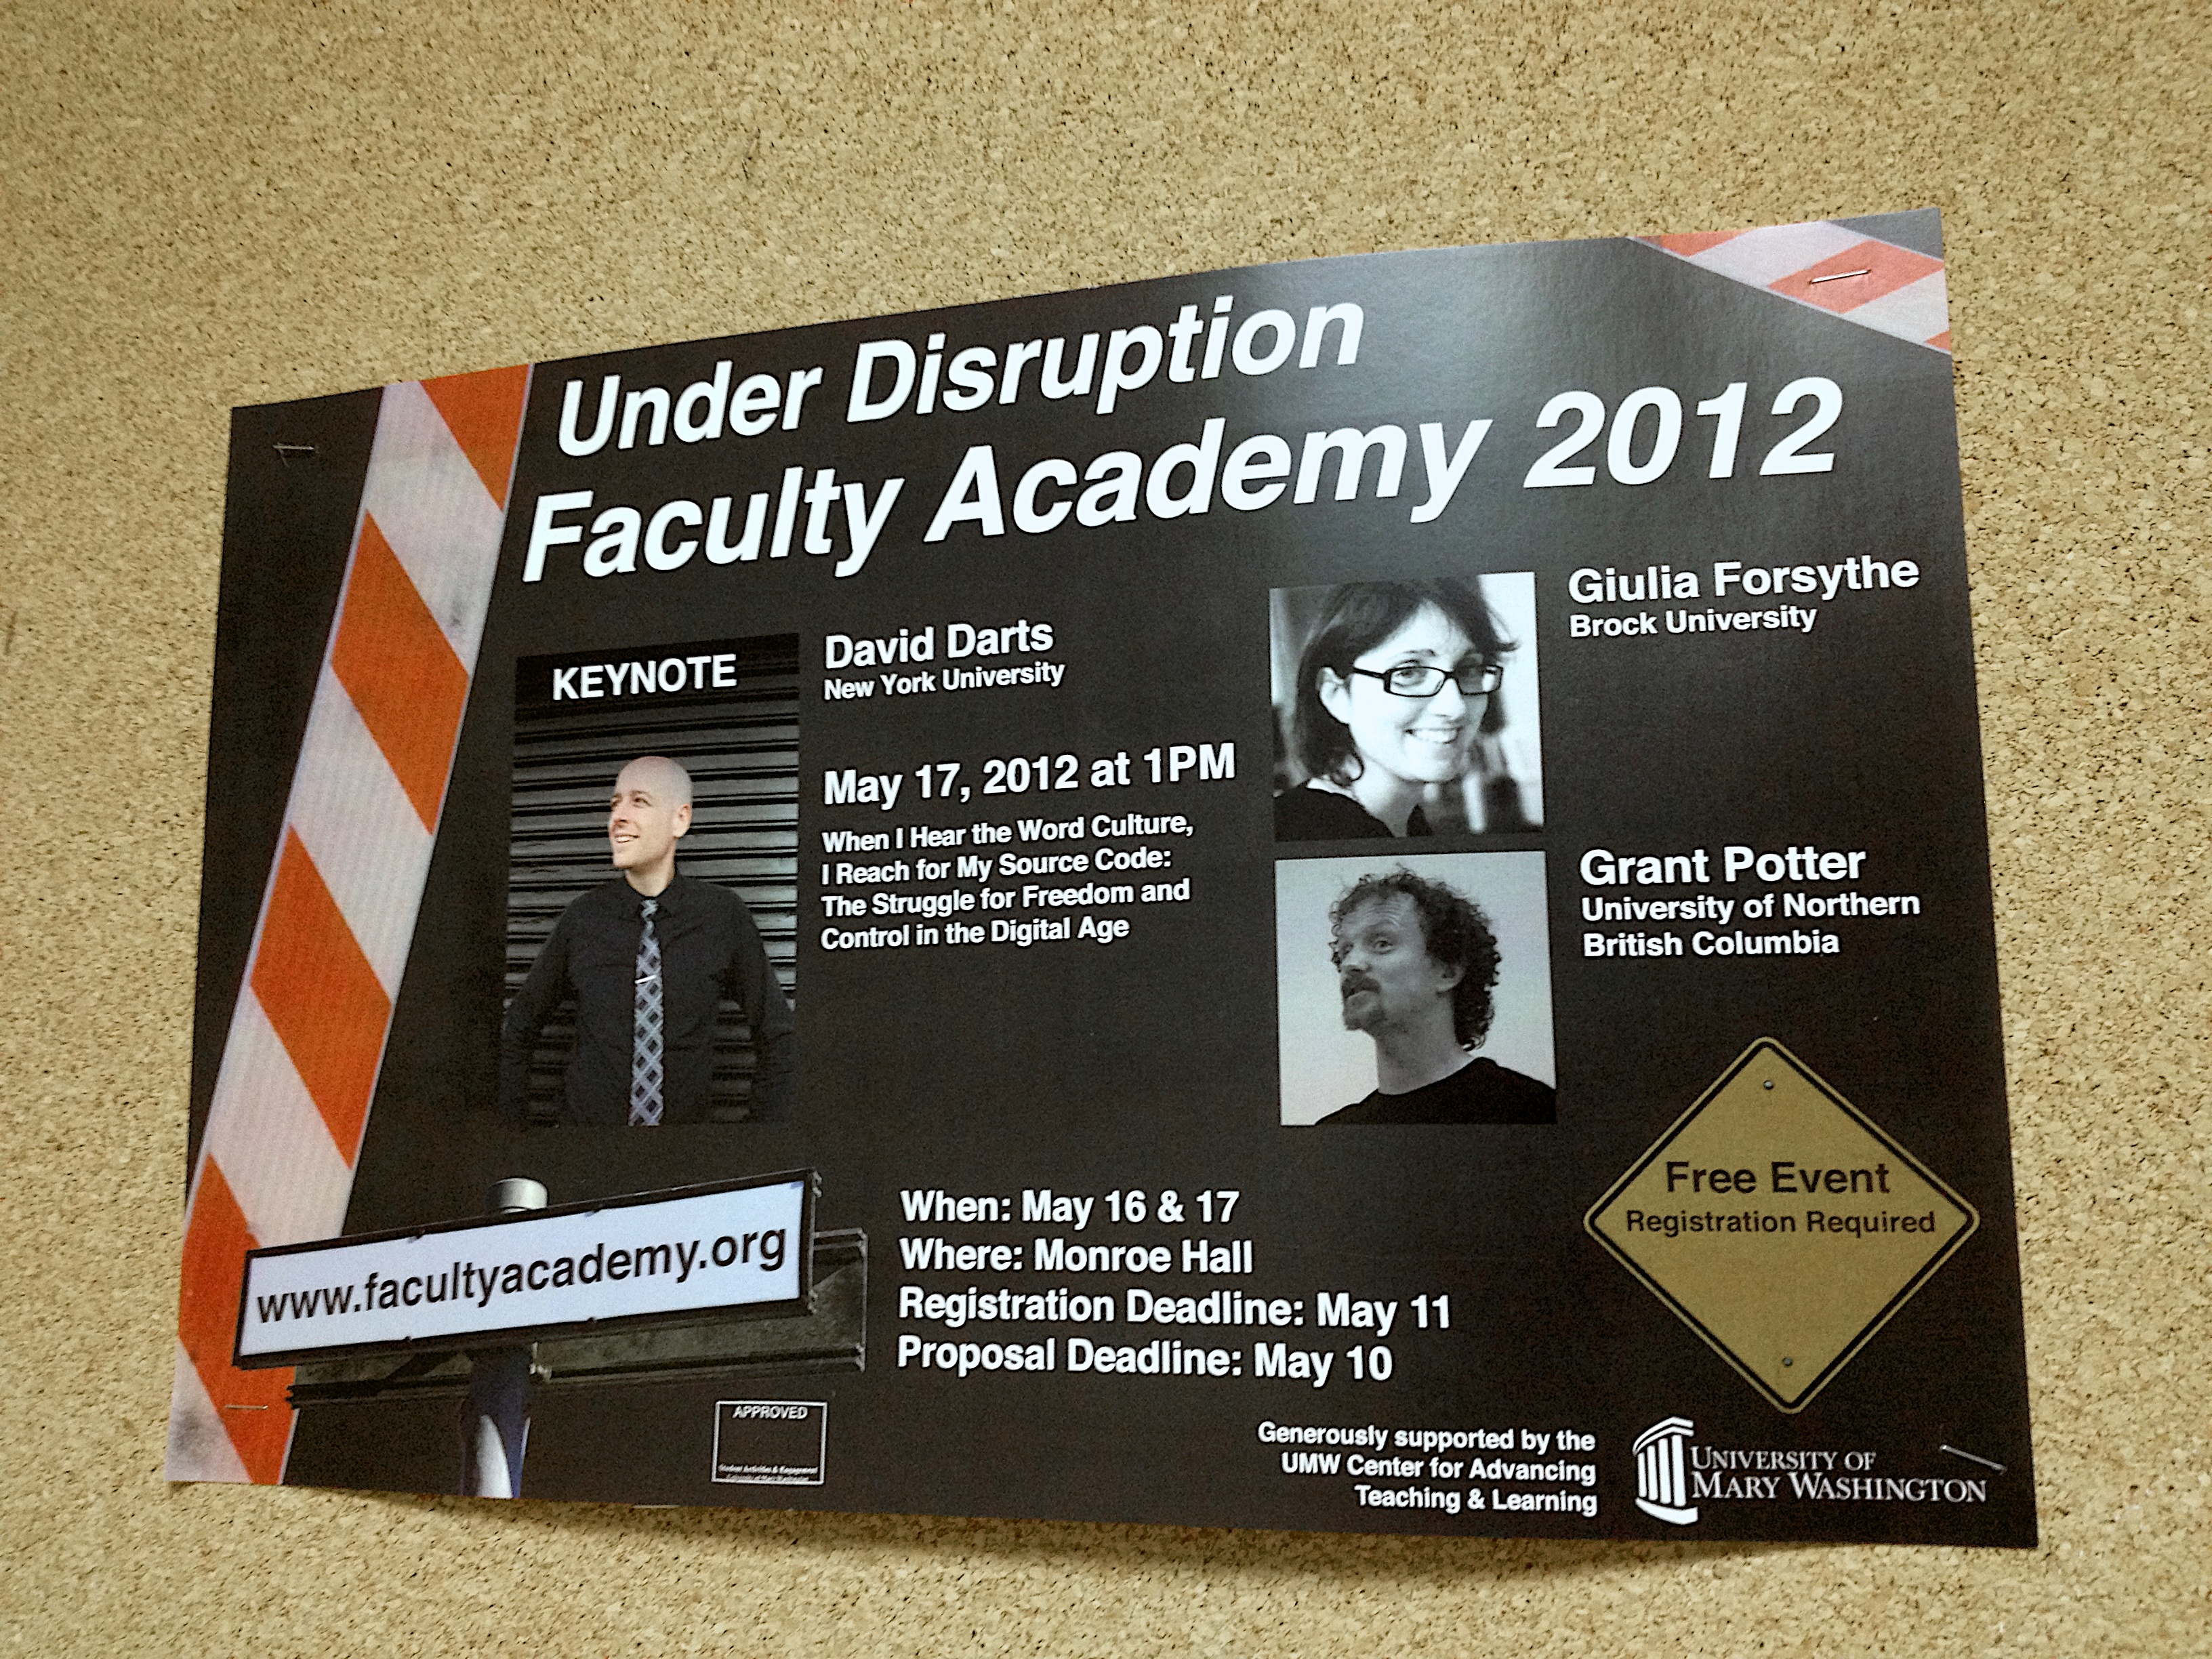
advertising, brand, font, text, umwfa12